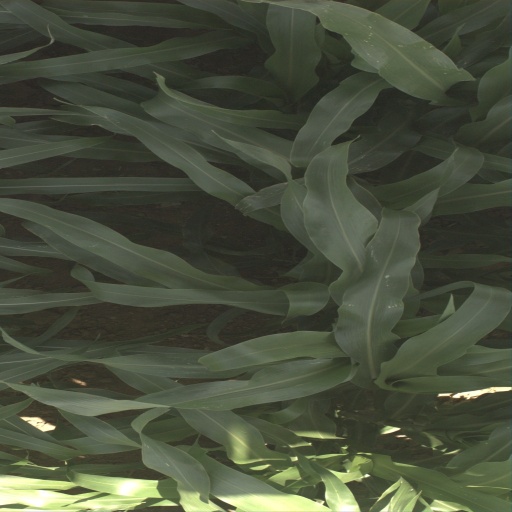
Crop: sorghum